Darius Latham

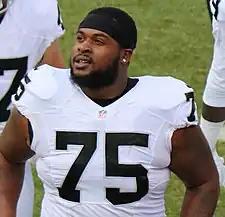
Latham with the Oakland Raiders in 2016

Darius Latham (born November 9, 1994) is an American former professional football defensive tackle who played for the Oakland Raiders for two seasons from 2016–2017. He played college football for the Indiana Hoosiers.